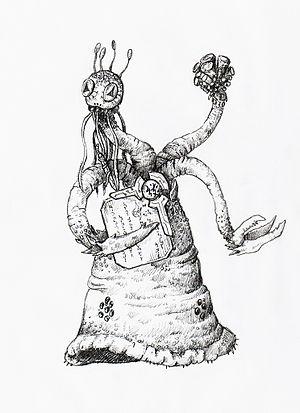
Dans l'abîme du temps est une nouvelle d'horreur et de science-fiction, à tonalité fantastique, de l'écrivain américain Howard Phillips Lovecraft, publiée en juin 1936 dans le pulp Astounding Stories.
La Grande Race de Yith est un des peuples fictifs décrits par l'écrivain américain H. P. Lovecraft dans ses nouvelles et romans fantastiques, désignés collectivement sous le nom de Mythe de Cthulhu.